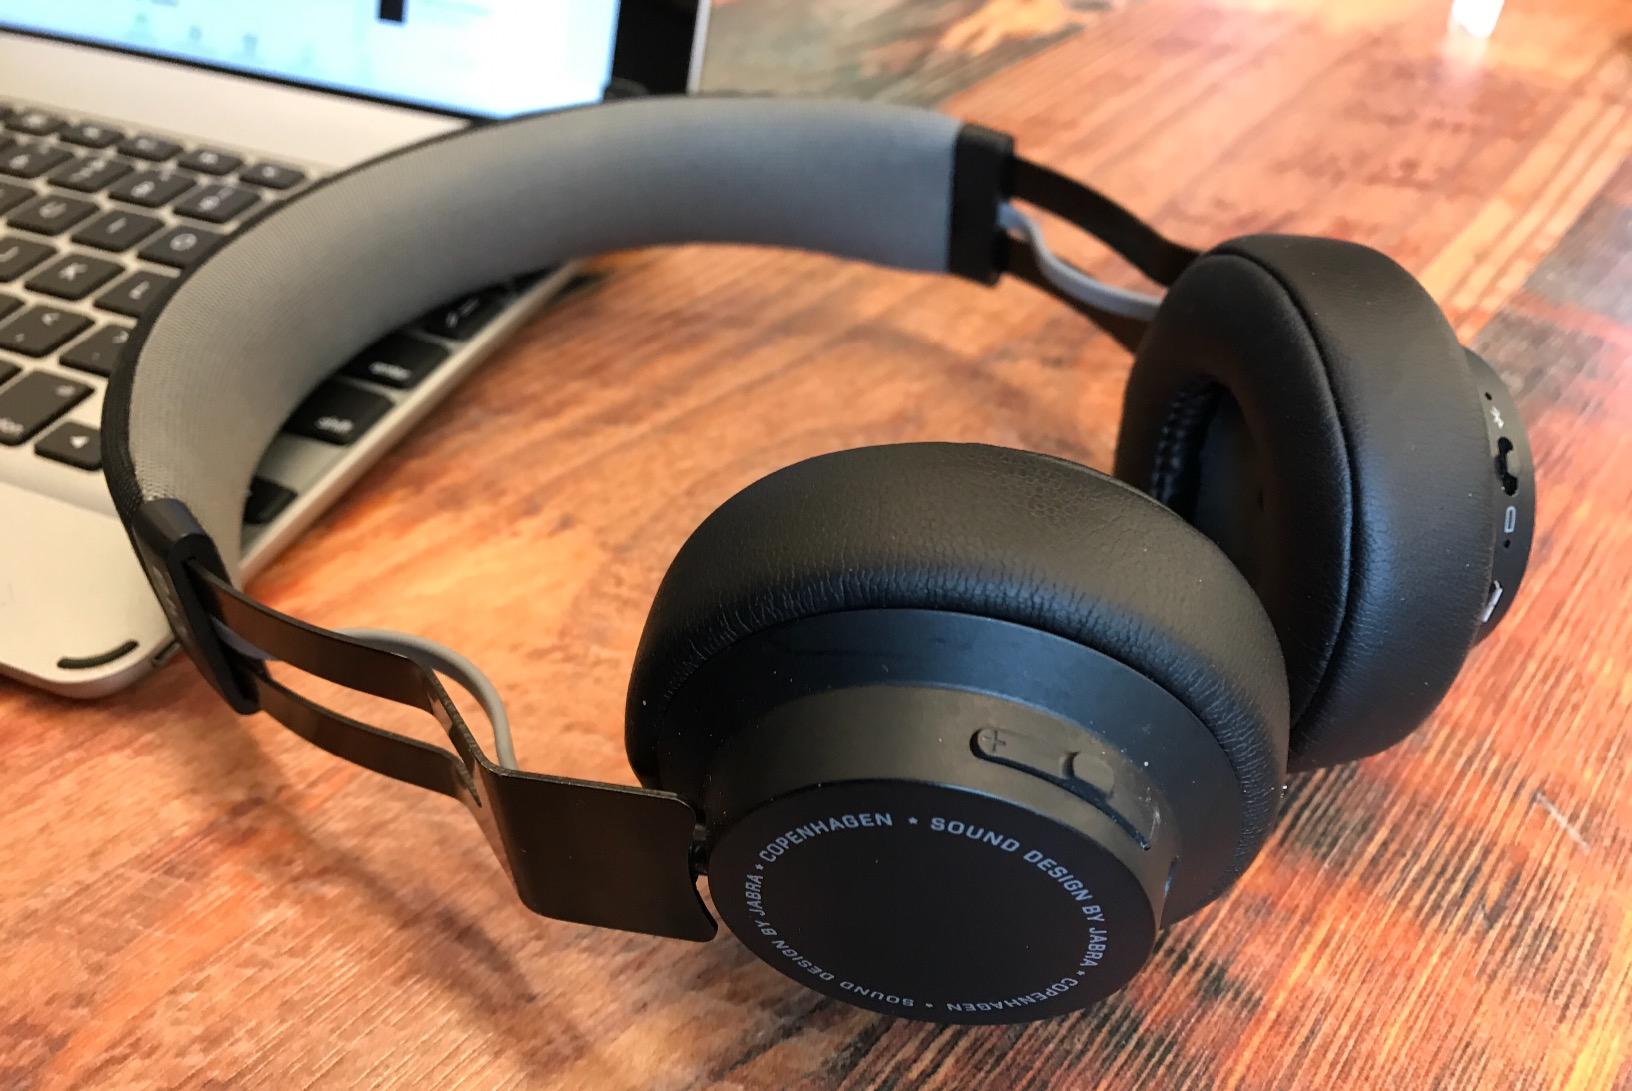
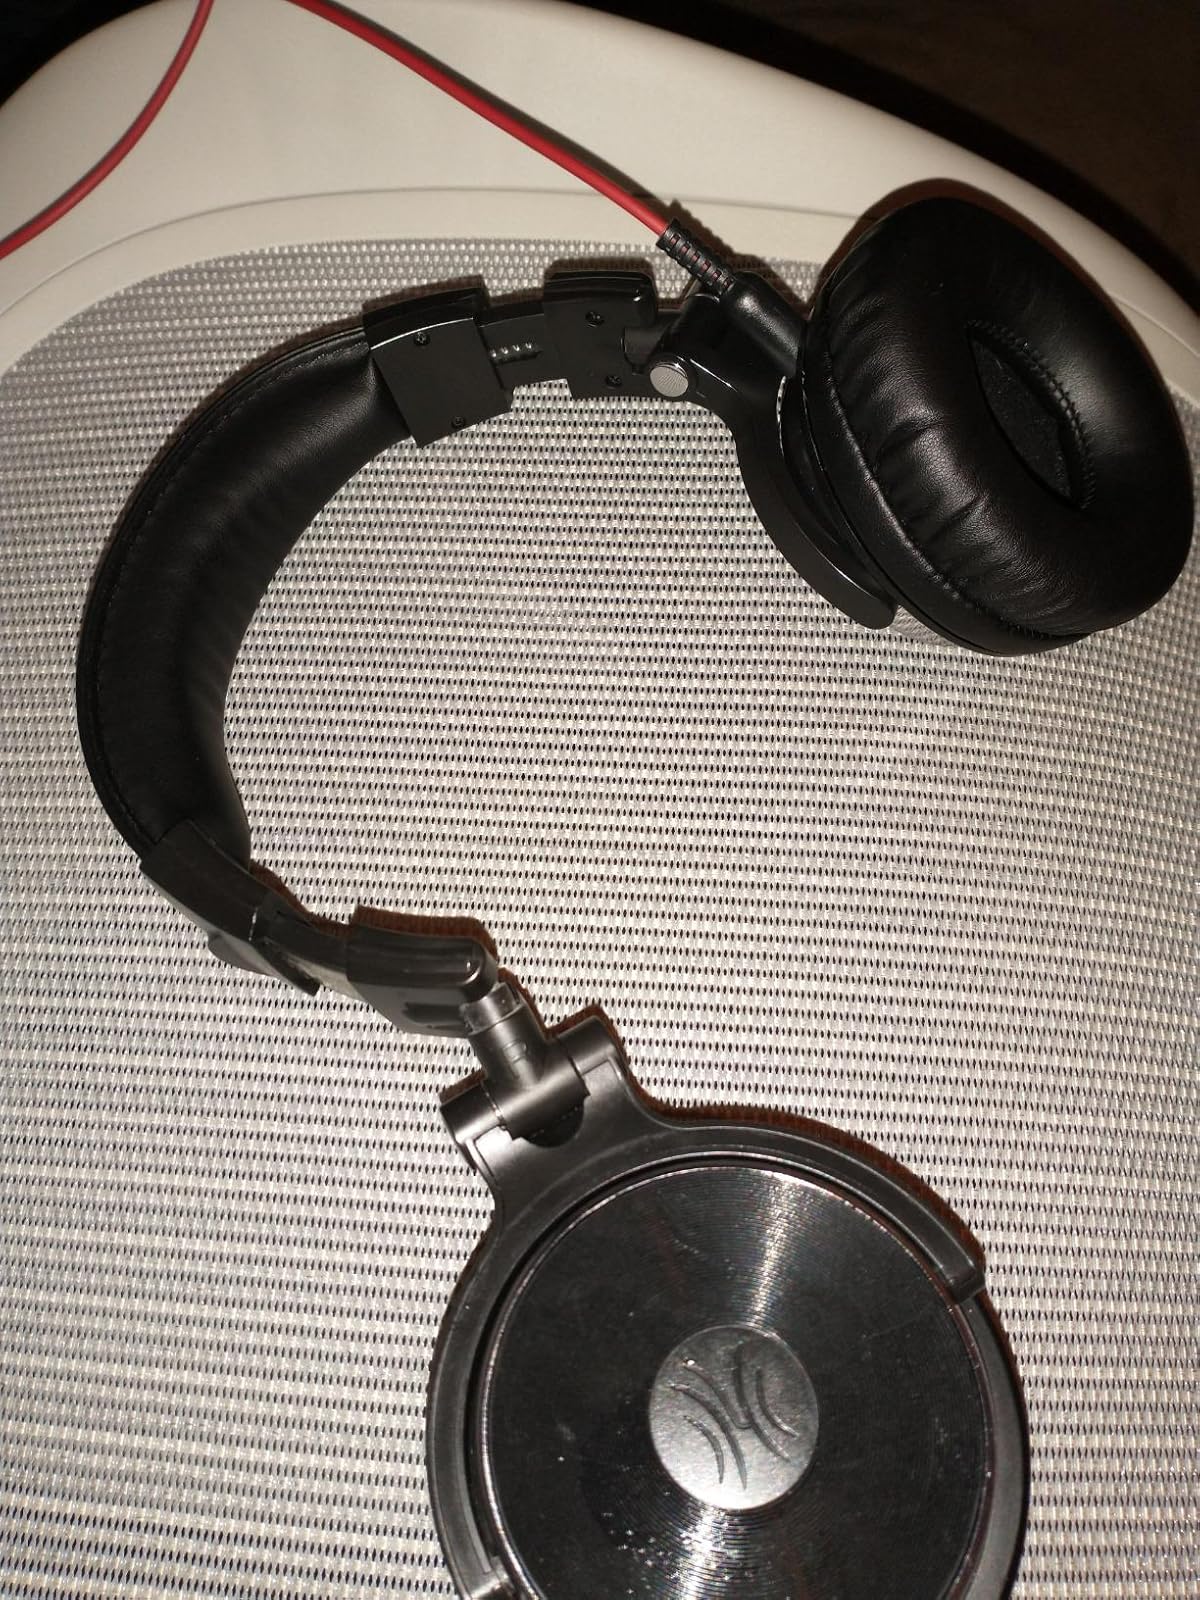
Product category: headphones
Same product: no